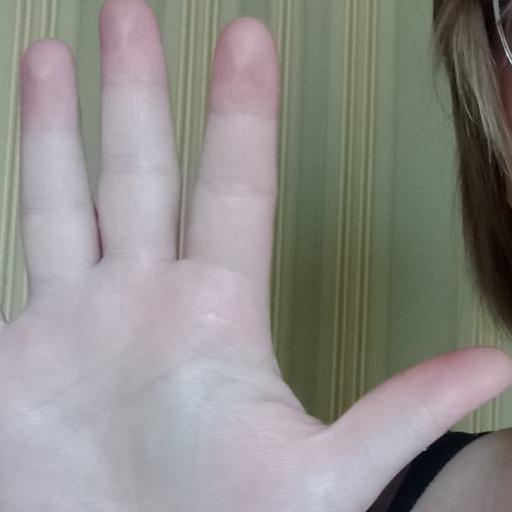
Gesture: palm